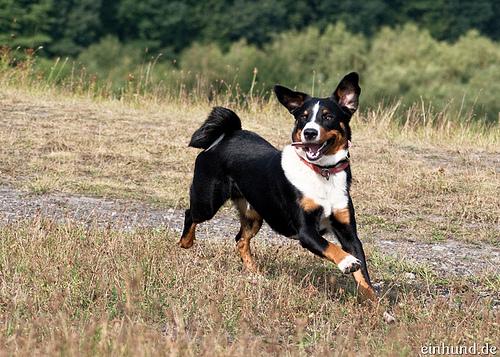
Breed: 234-n000091-Appenzeller